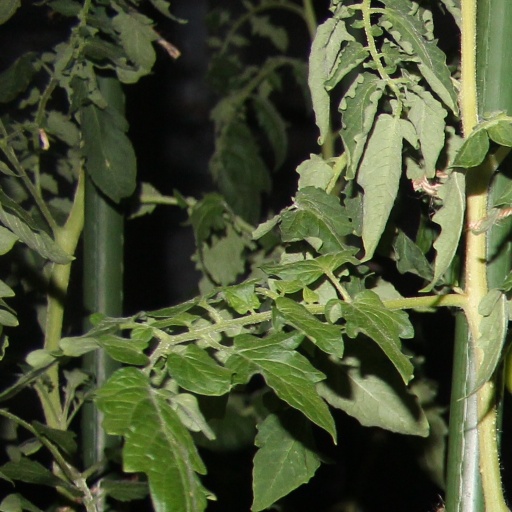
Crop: tomato